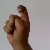
The image shows a hand gesture representing the letter 'X' in Indian Sign Language.